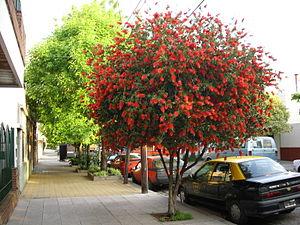
Villa Real est un des quarante-huit quartiers de Buenos Aires.